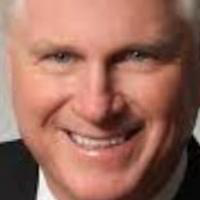
Age group: age 56-65